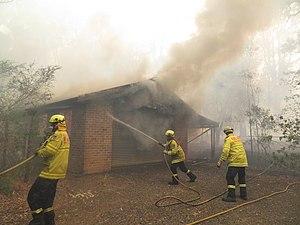
Les événements de l'année 2019 en Océanie. Cet article traite des événements ayant marqué les pays situés en Océanie.
Cet article concerne les événements thématiques qui se produisent durant l'année 2019 en Océanie.